Rona Robinson

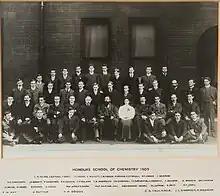
Rona Robinson (front row) pictured in her 1905 graduating class photo. Photo courtesy of the School of Chemistry, University of Manchester

Rona Robinson was born on 26 June 1884. She was the youngest child of Jessie and Fred (Alfred) Robinson, both of her parents originating from the Manchester area, from Chorlton-on-Medlock and Cheetham Hill respectively. She was from a working-class background, her father is listed as cotton goods traveller. Robinson's childhood was spent in the Gorton and Withington areas of Manchester, growing up with her sister Lilian (b. 1880) and brother Andrew (b. 1882). Her father died when Robinson was young and her mother took in lodgers to make ends meet. In the 1891 census, Jessie is registered as a widow and lodging house keeper living with her three children and two visitors, one from Liverpool and one from Syria.